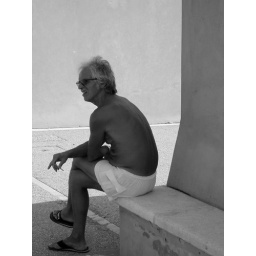
This chap had just stopped for a cigarette in the shade of a wall by the Lido before heading home